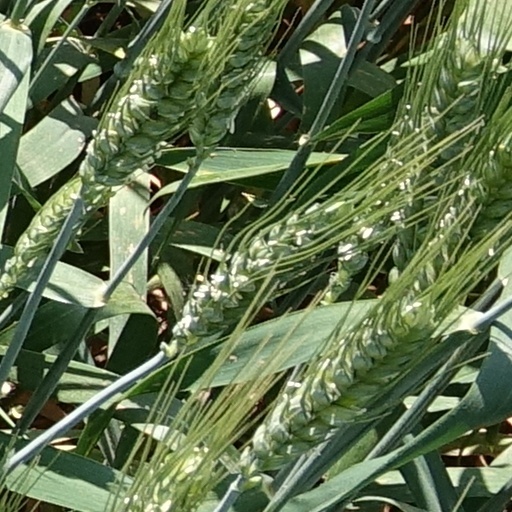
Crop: wheat